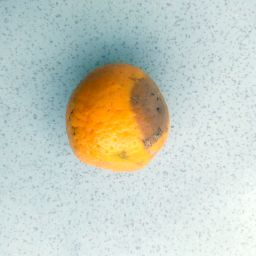
Fruit: Orange
Quality: Bad